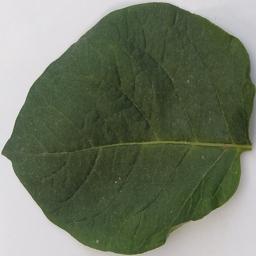
Label: Potato___Healthy